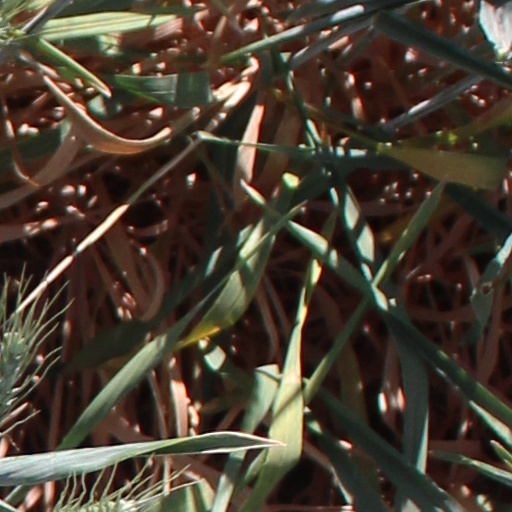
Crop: wheat